Nine Parchments

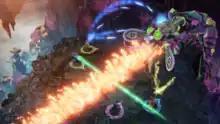

"Nine Parchments" is a co-op action role-playing game utilizing twin stick controlled combat played in a 3D environment from an overhead view. The game can be played in single-player or with up to four players in local or online cooperative play. The game has two modes: adventure and arena. In adventure, players go through 32 levels, defeating waves of enemies and bosses along the way. Arena was added in a later update and has players survive more difficult enemy waves in small areas.